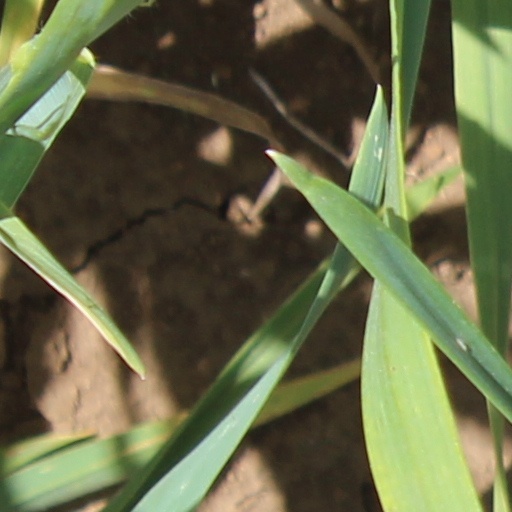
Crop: wheat